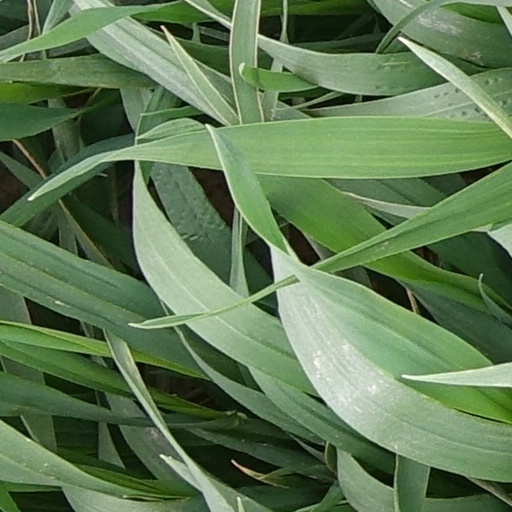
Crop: wheat